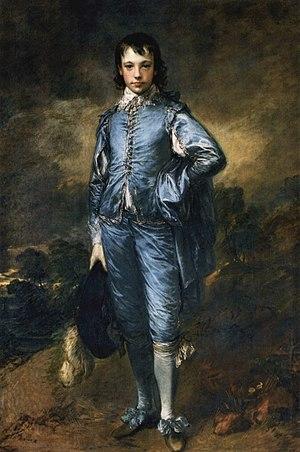
1770 est une année commune commençant un lundi.
La peinture de portrait est un genre de la peinture où l'intention est de montrer l'apparence visuelle du modèle. Le terme est généralement appliqué à la représentation de sujets humains. En plus de la peinture, les portraits peuvent également être faits au moyen d'autres médias tels que gravure, lithographie, photographie, vidéo et médias numériques.
Django Unchained, ou Django déchaîné au Québec et au Nouveau-Brunswick, est un western américain écrit et réalisé par Quentin Tarantino, sorti en 2012.